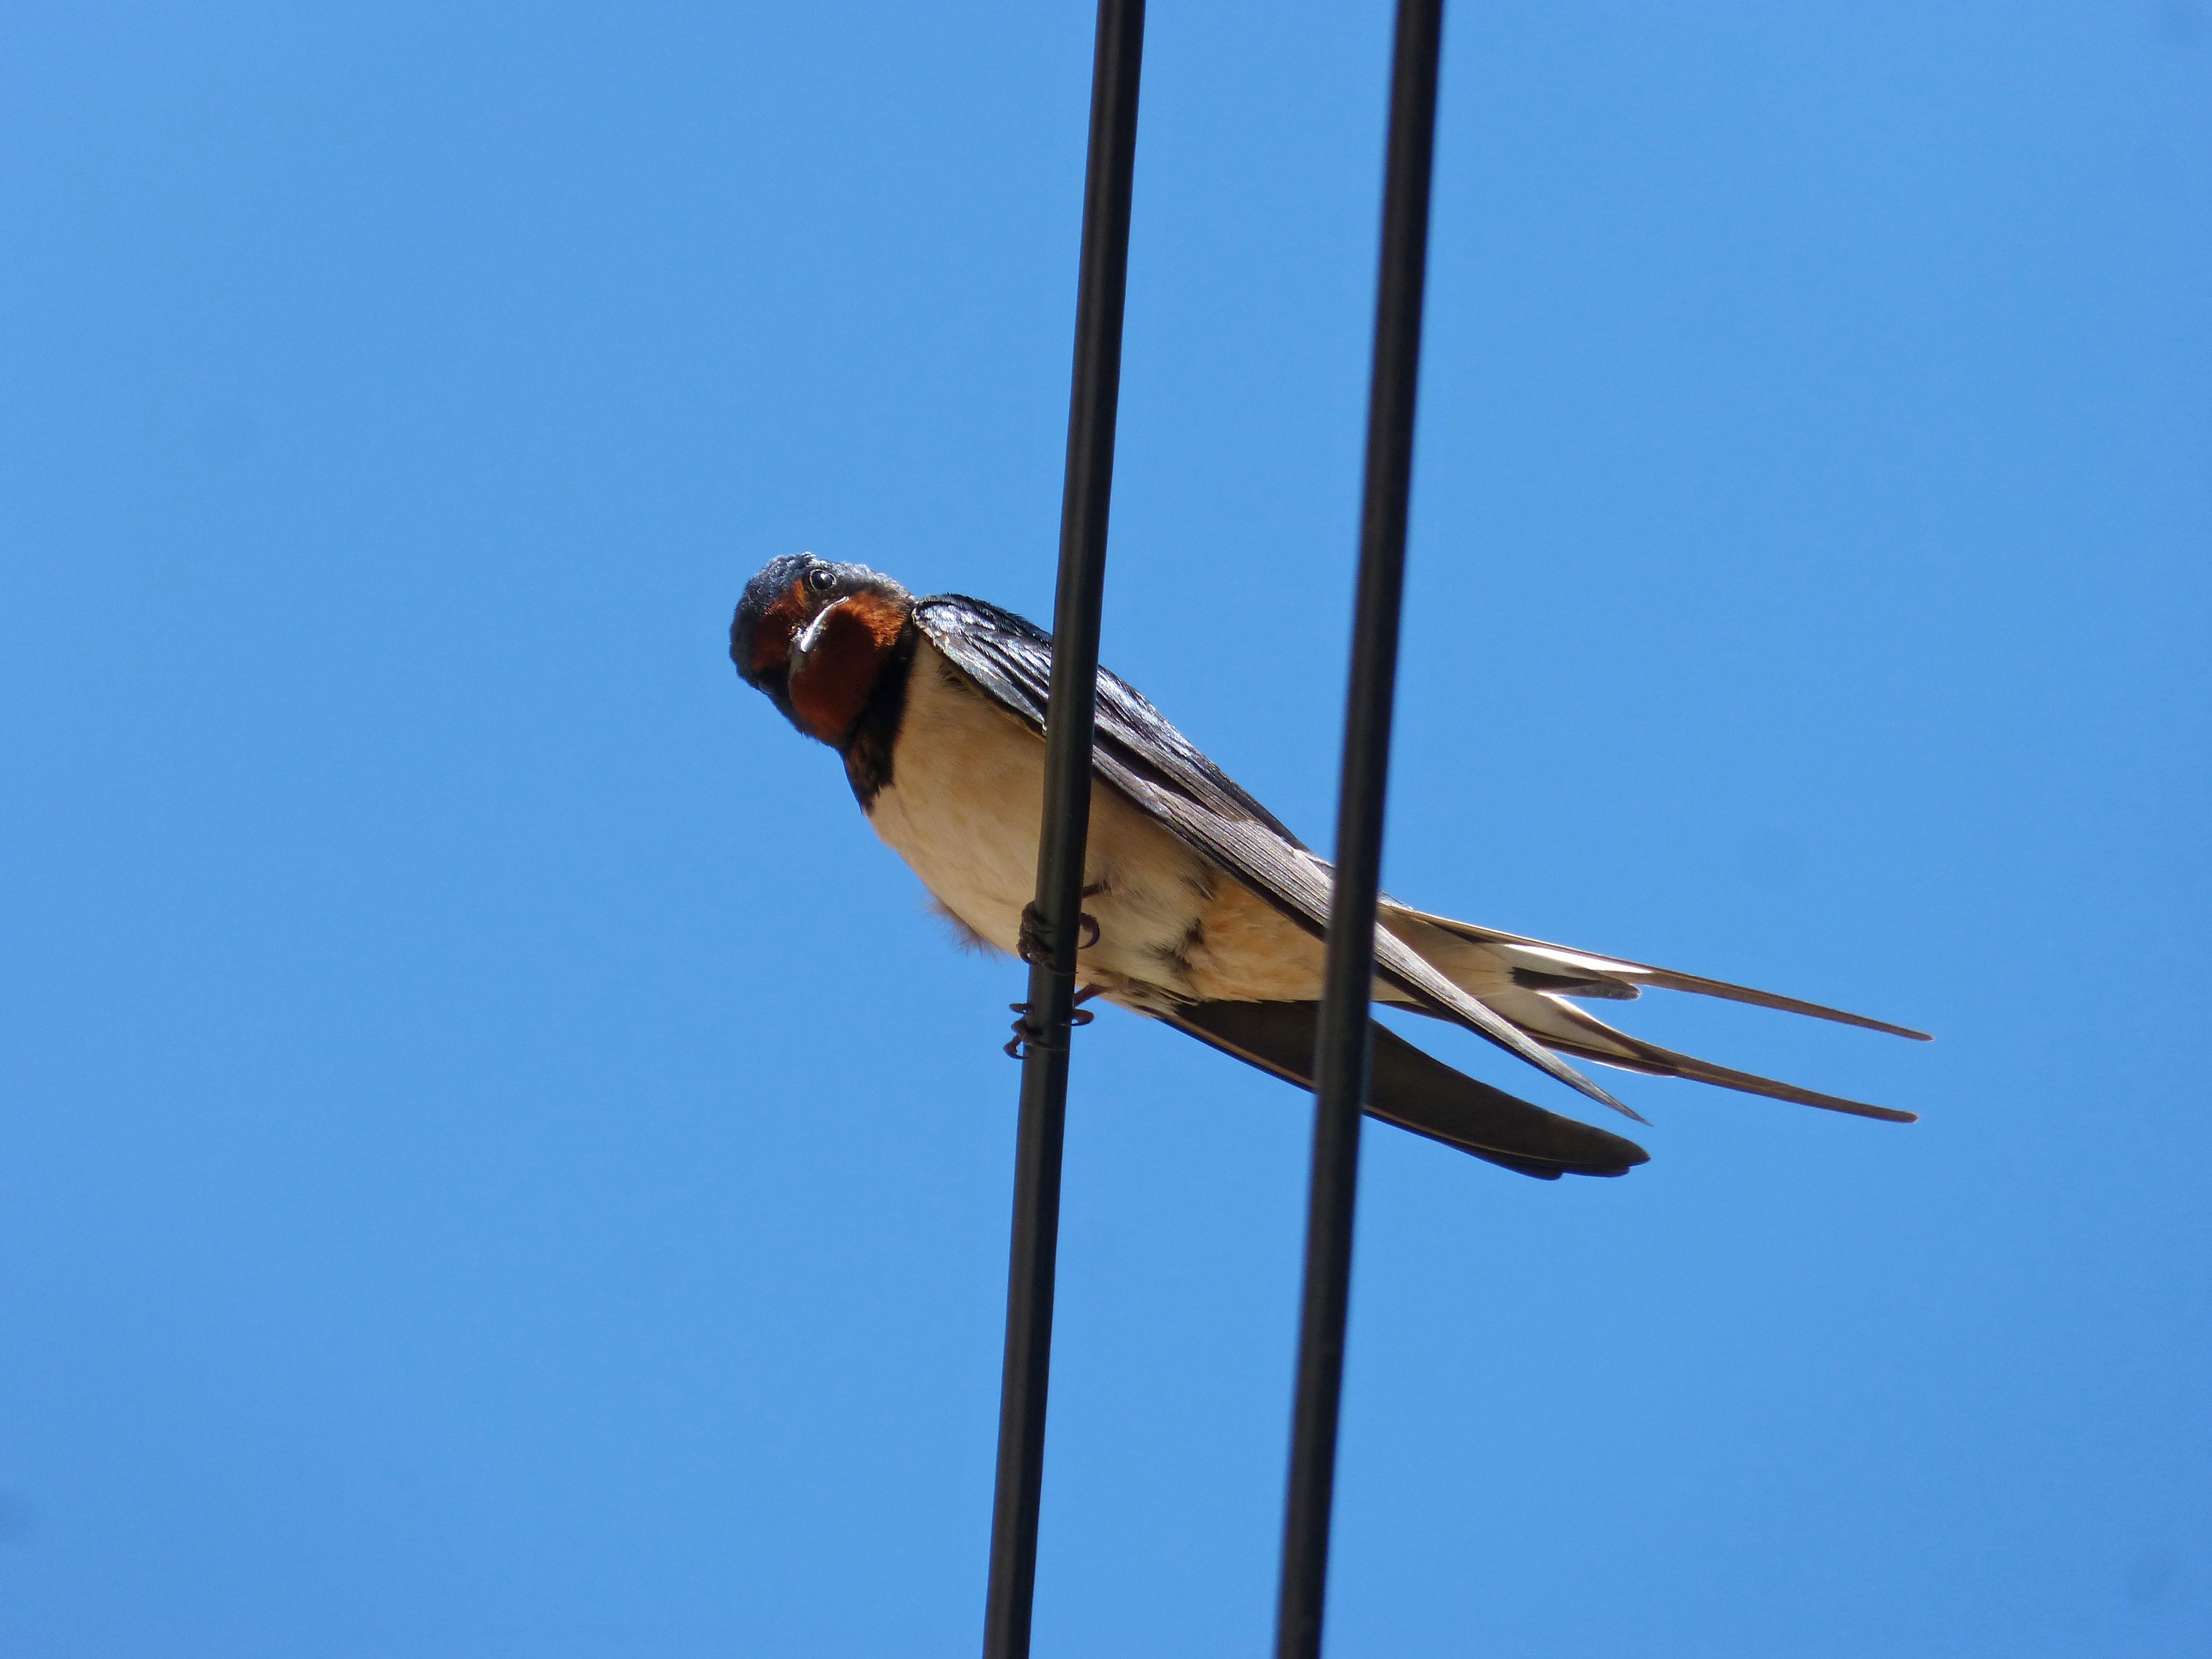
bird, wing, sky, wind, lookout, line, mast, insect, blue, street light, lighting, cables, swallow, oreneta, observe, perching bird